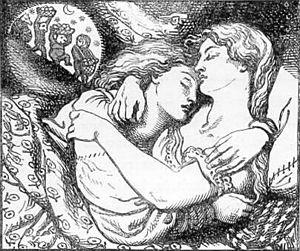
Marché gobelin est un poème de la poétesse anglaise Christina Rossetti composé en avril 1859 et publié en 1862. Il met en scène deux sœurs, Laura et Lizzie, ainsi que des gobelins.